Ravensthorpe Nickel Mine

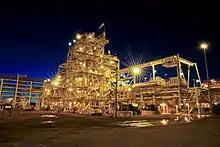
Plant at night

The Ravensthorpe Nickel Mine is a nickel mine and hydrometallurgical processing plant located at Bandalup Hill, east of Ravensthorpe, Western Australia.